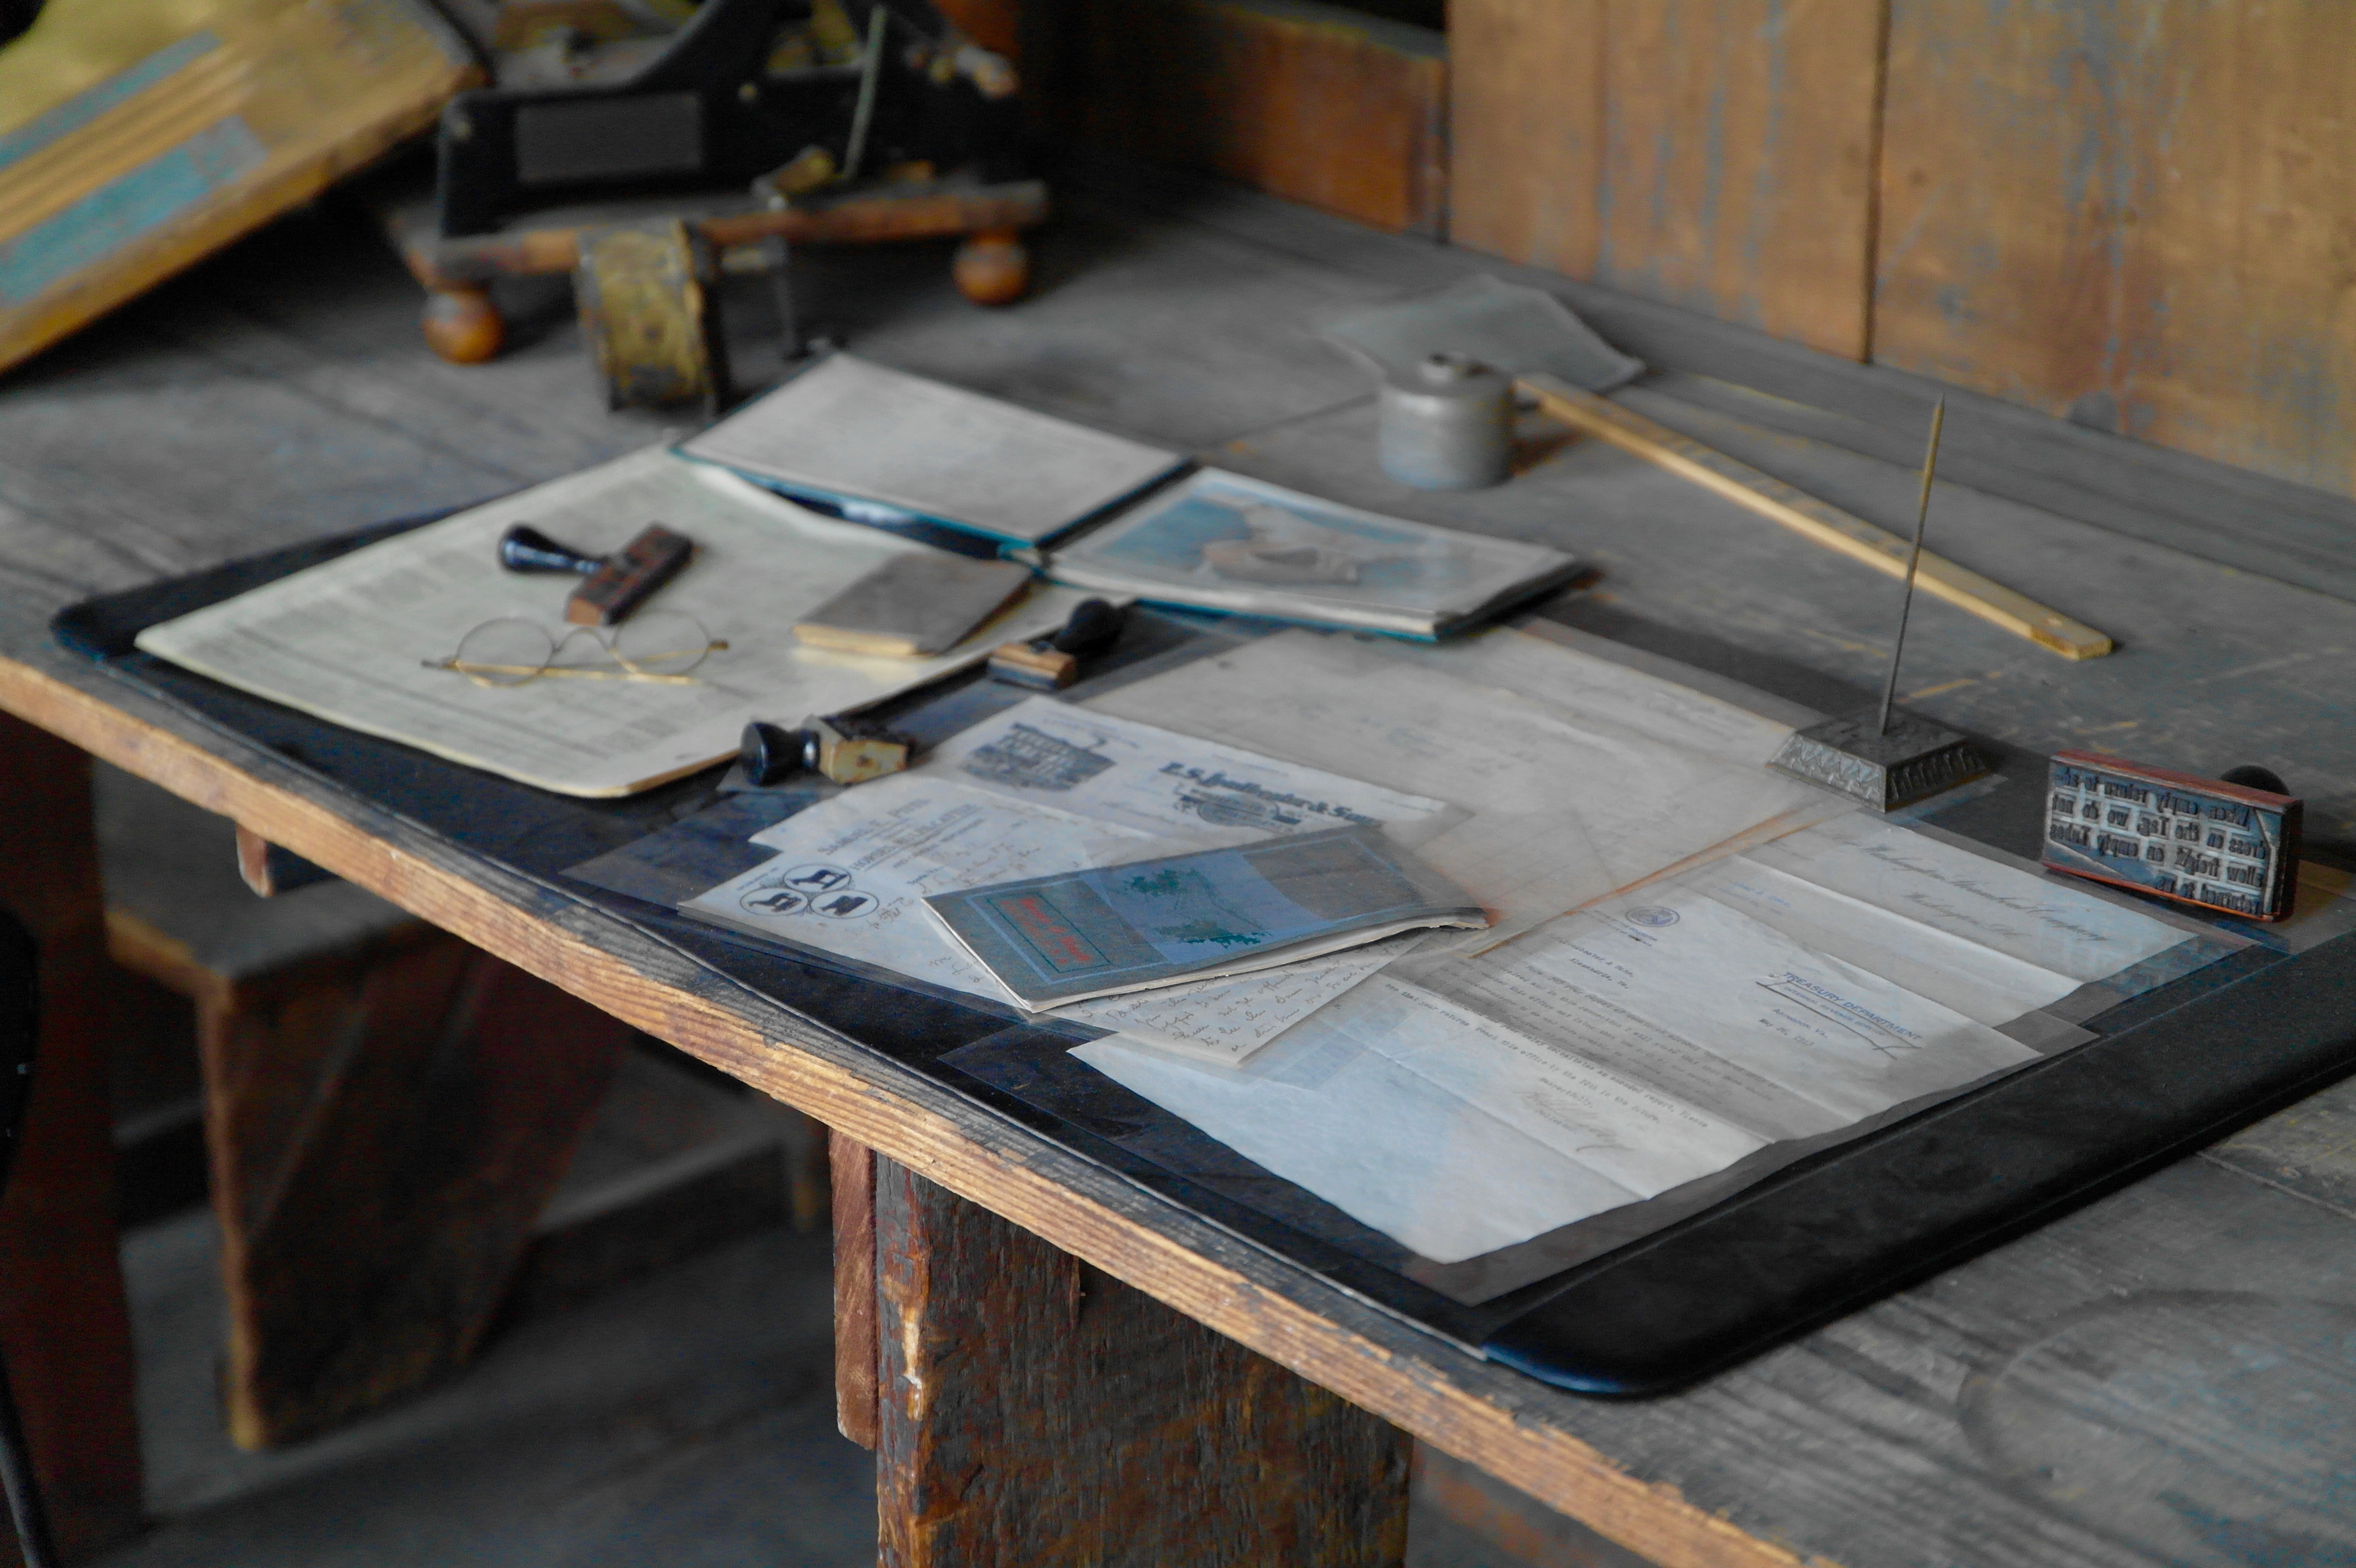
table, wood, furniture, plywood